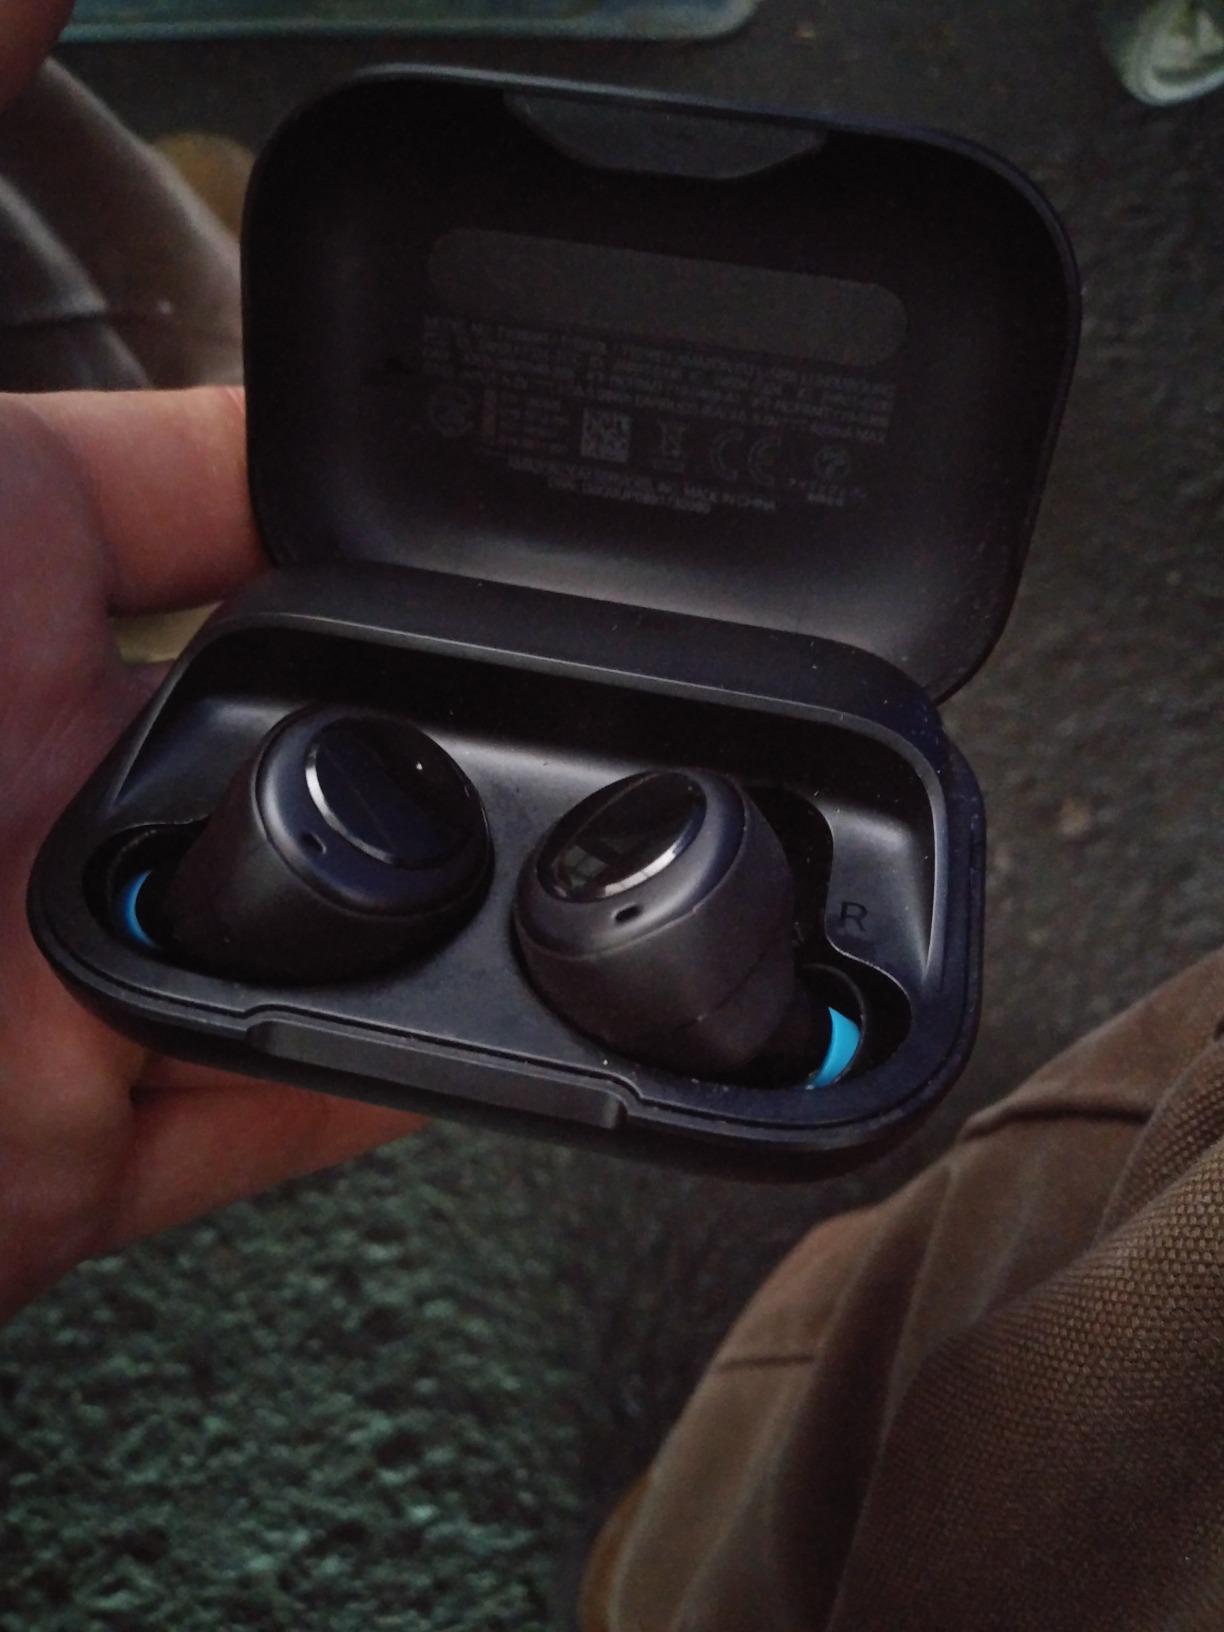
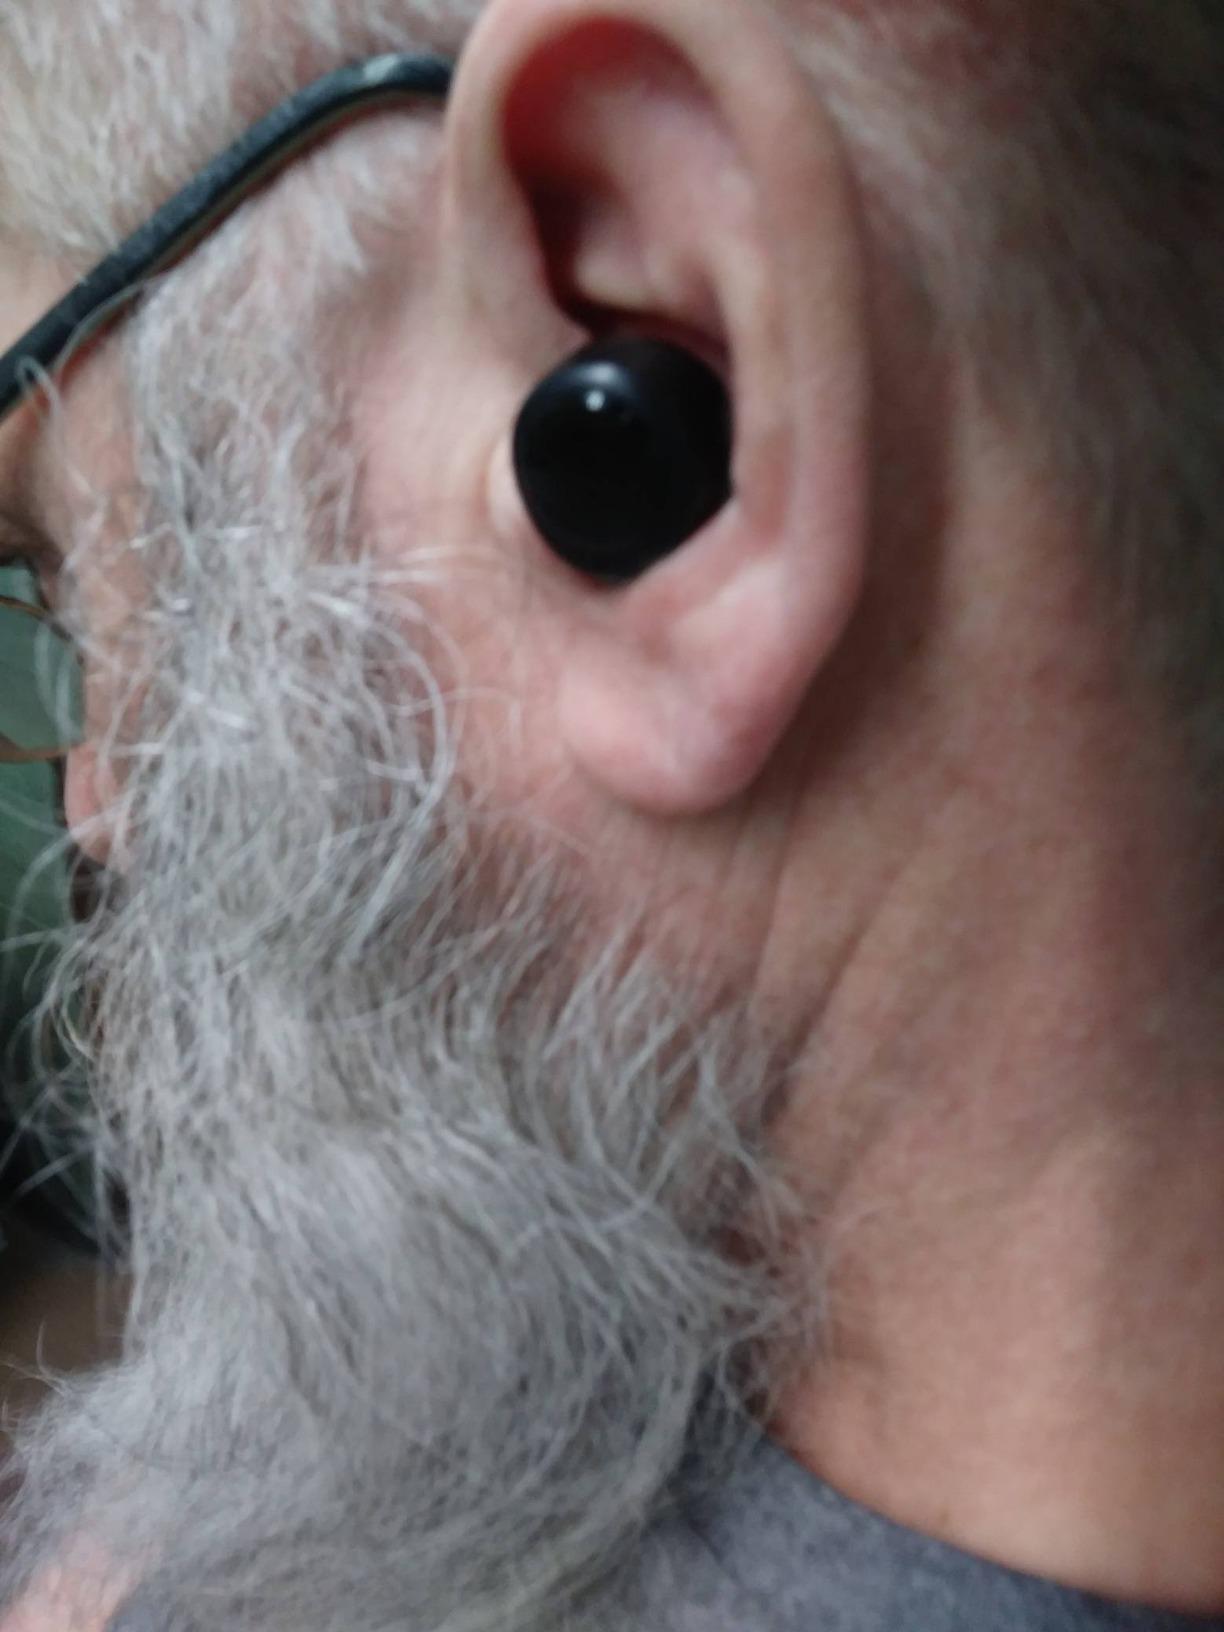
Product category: earbuds
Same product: yes